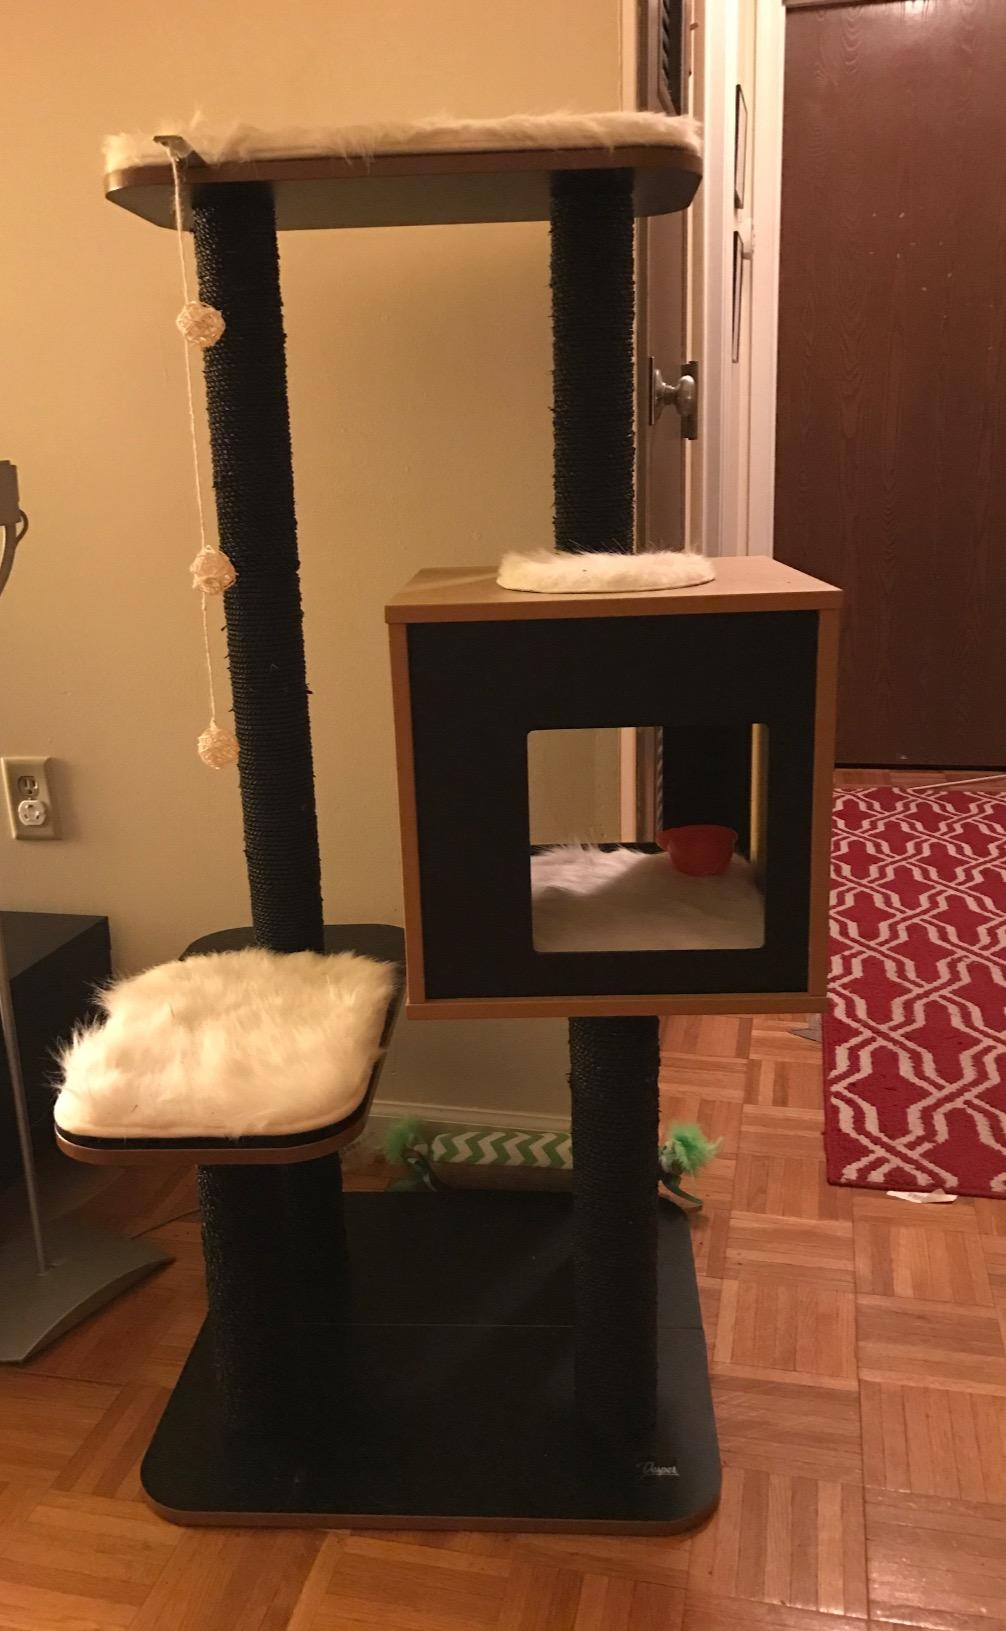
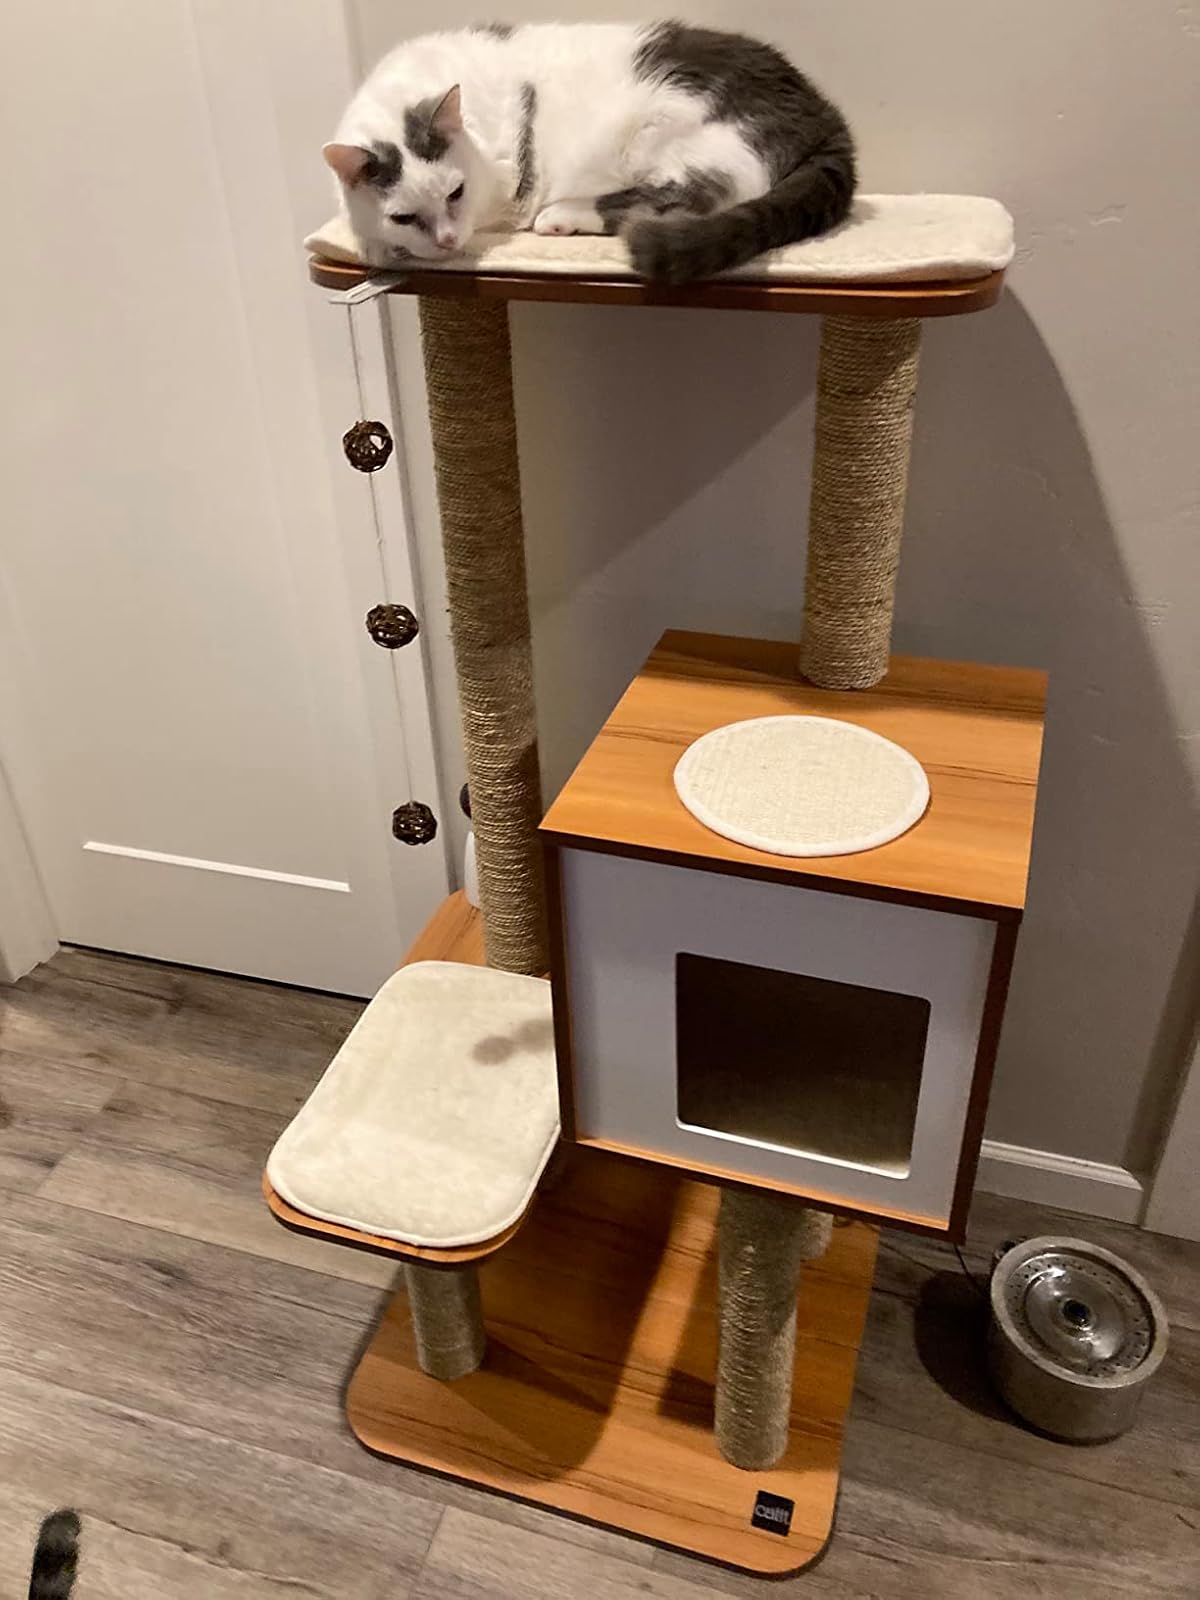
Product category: items_cat tree
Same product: no